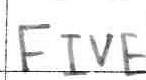
Label: five